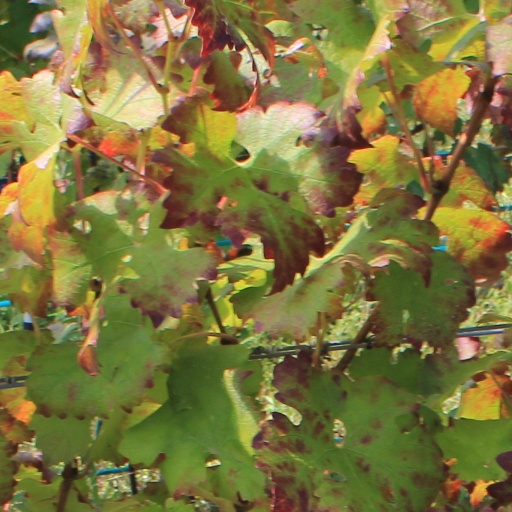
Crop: grape